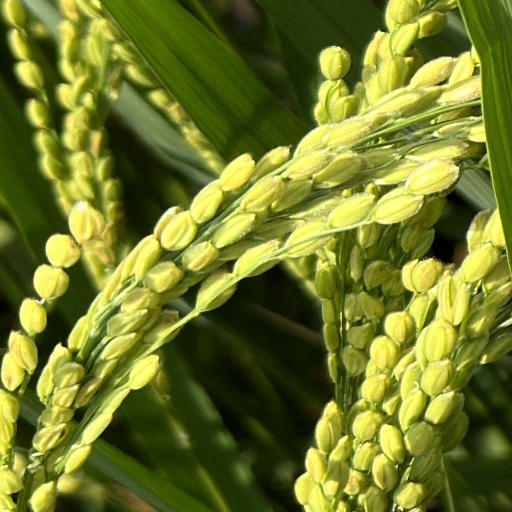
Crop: rice